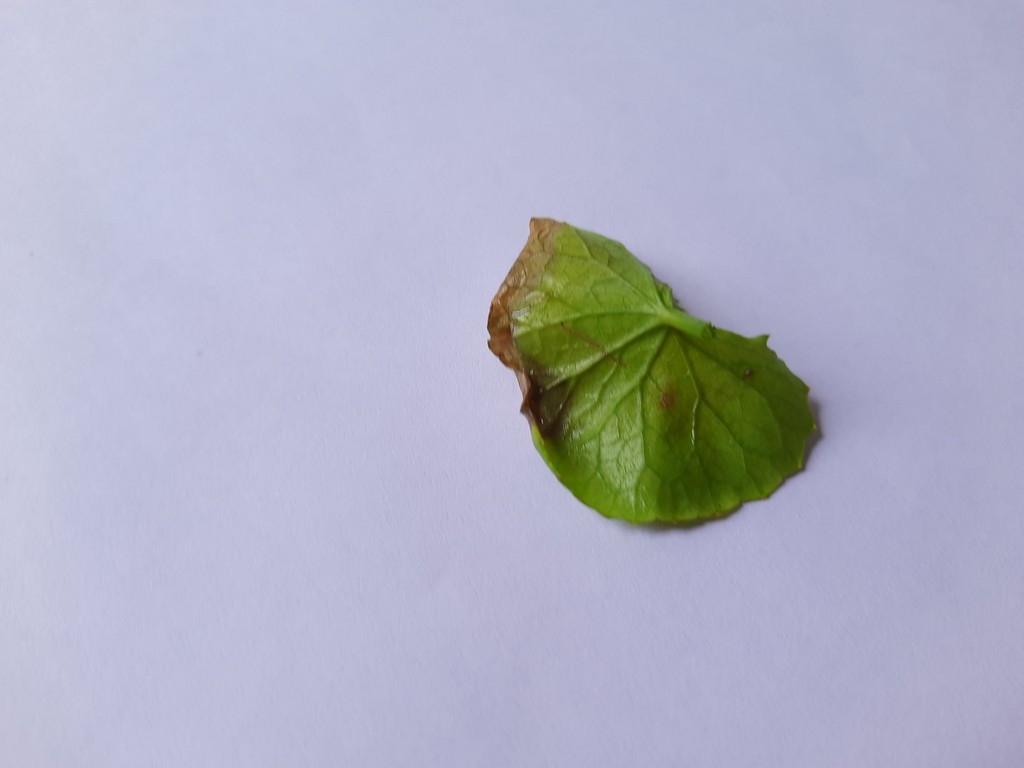
Label: Unhealthy